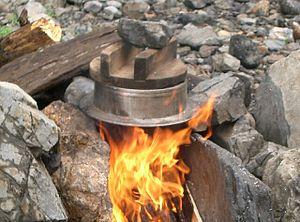
Les 3 techniques de cuisson du riz sont : à l'eau, à la vapeur, au gras. Elles varient avec les espèces et variétés de riz et les usages culinaires.